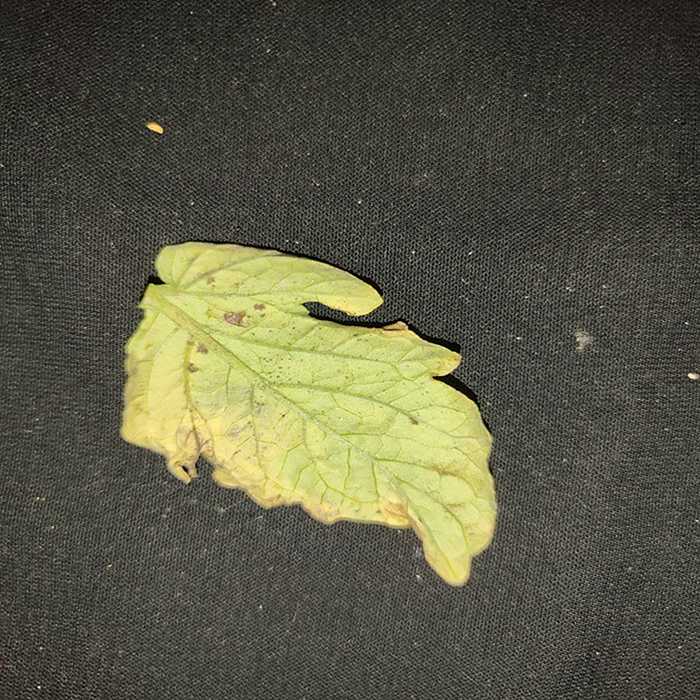
Plant: Tomato
Label: Tomato Bacterial spot